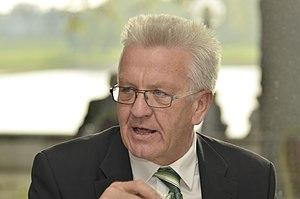
Cette liste présente les 143 membres de la 16ᵉ législature du Landtag de Bade-Wurtemberg au moment de leur élection le 13 mars 2016 lors des Élections législatives régionales de 2016 dans le Bade-Wurtemberg. Elle présente les élus du land et précise si l'élu a été élu dans le cadre d'une des 70 circonscriptions, de manière directe ou s'il a été repêché par le système de la proportionnelle.